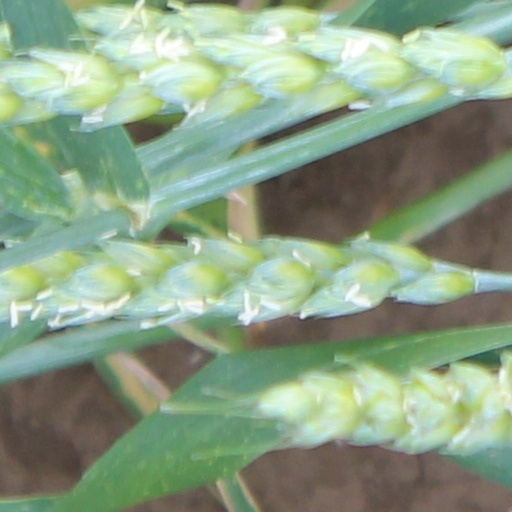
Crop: wheat